History of France

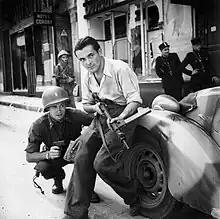
A Resistance fighter during street fighting in 1944

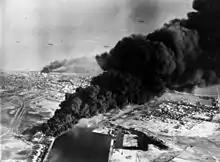
Smoke rises from oil tanks beside the Suez Canal hit during the initial Anglo-French assault on Port Said, 5 November 1956.

The period from 1789 to 1914, dubbed the "Long nineteenth century" by the historian Eric Hobsbawm, extends from the French Revolution's aftermath to the brink of World War I. Throughout this period, France underwent significant transformations that reshaped its geography, demographics, language, and economic landscape, marking a period of profound change and development. The French Revolution and Napoleonic eras fundamentally altered French society, promoting centralization, administrative uniformity across departments, and a standardized legal code. Education also centralized, emphasizing technical training and meritocracy, despite growing conservatism among the aristocracy and the church. Wealth concentration saw the richest 10 percent owning most of the nation's wealth. The 19th century saw France expanding to nearly its modern territorial limits through annexations and overseas imperialism, notably in Algeria, Indochina, and Africa. Despite territorial gains, France faced challenges, including a slow population growth, compared to its European neighbors, and a late industrialization that saw a shift from rural to urban living and the rise of an industrial workforce.